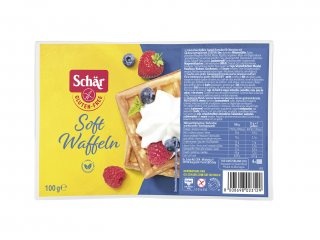
Schar Brusselse wafels glutenvrij 100 Gram
Brusselse wafels Dr Schar Brusselse wafels Ingrediënten Gepasteuriseerd heel EI, glutenvrij tarwezetmeel, suiker, plantaardige margarine (palmvet, water, koolzaadolie, emulgatoren: mono- en diglyceriden van vetzuren, zonnebloemlecithine; zout, zuurteregelaar: citroenzuur; natuurlijk aroma, kleurstof: beta-caroteen), LUPINEMEEL, verdikkingsmiddel: guarpitmeel; magere MELKpoeder, zoet weipoeder (MELK), dextrose, zout, natuurlijk aroma, emulgator: zonnebloemlecithine. Voedingswaarde Voedingswaarde per 100 gram: Energie / kJ 1997 kJ Energie / kCal 478 kcal Vetten 28 g - Waarvan verzadigd 12 g Koolhydraten totaal 52 g - Waarvan suikers 29 g Voedingsvezel 1,1 g Eiwitten 4,8 g Zout 0,59 g Bewaren Koel en droog bewaren Fabrikant / Distributeur Glutenvrijtotaal BV, Lijnbaan 8, 2352 CK Leiderdorp, Nederland
Brand: Schar
Category: Food, Beverages & Tobacco > Food Items > Bakery